Sempervivum tectorum

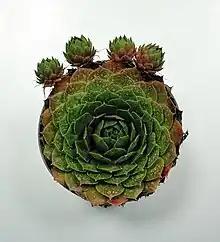
Propagation of a healthy Sempervivum tectorum's plant

"Sempervivum tectorum" is one of several houseleek species to be cultivated. It is valued as groundcover for hot, dry places. It has gained the Royal Horticultural Society's Award of Garden Merit.